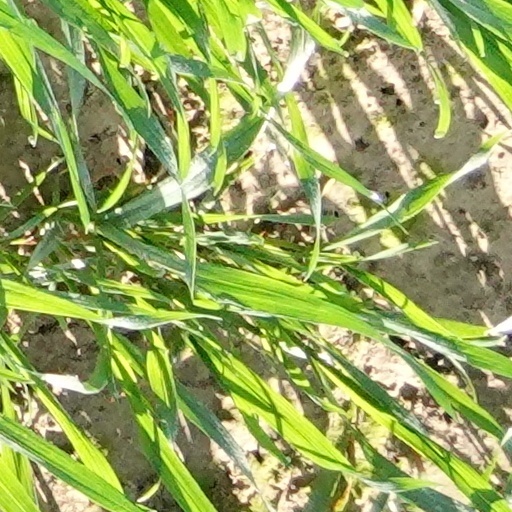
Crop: wheat